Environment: real
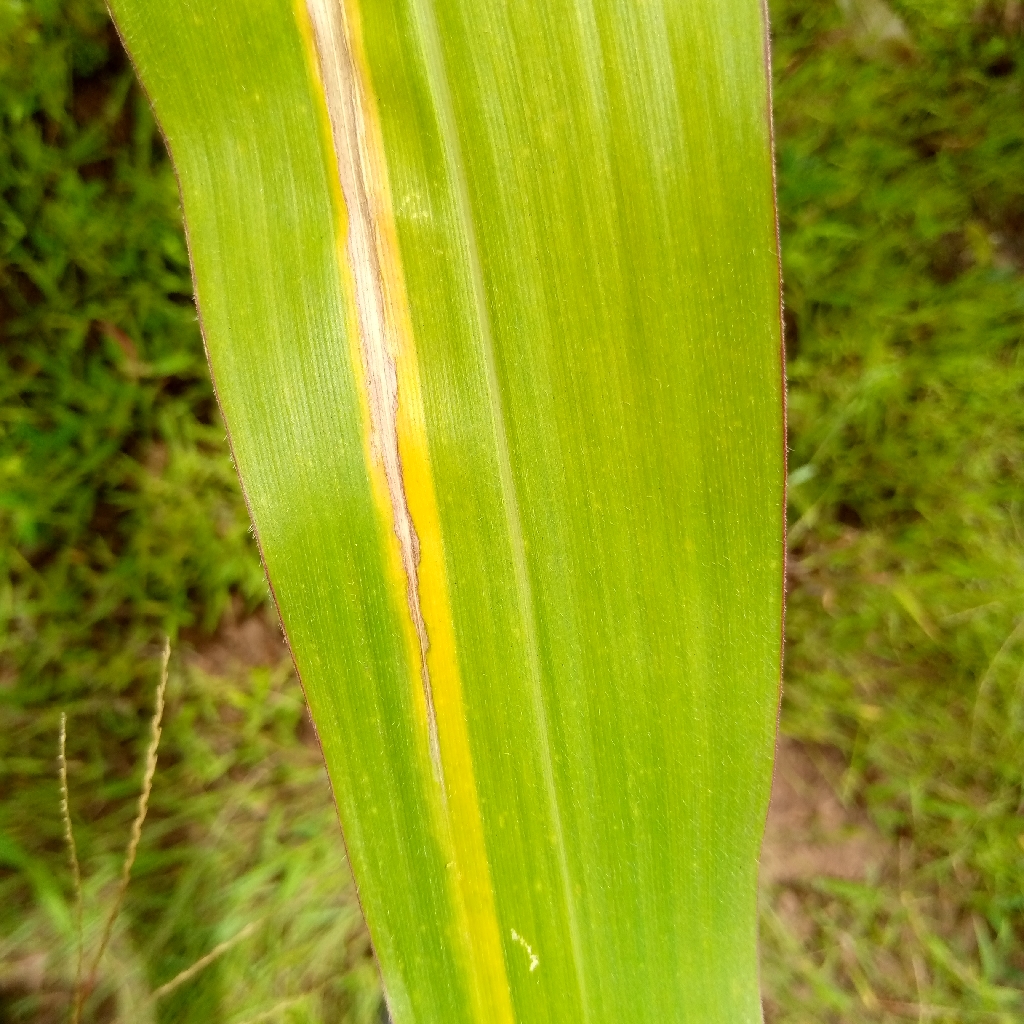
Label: northern_corn_leaf_blight